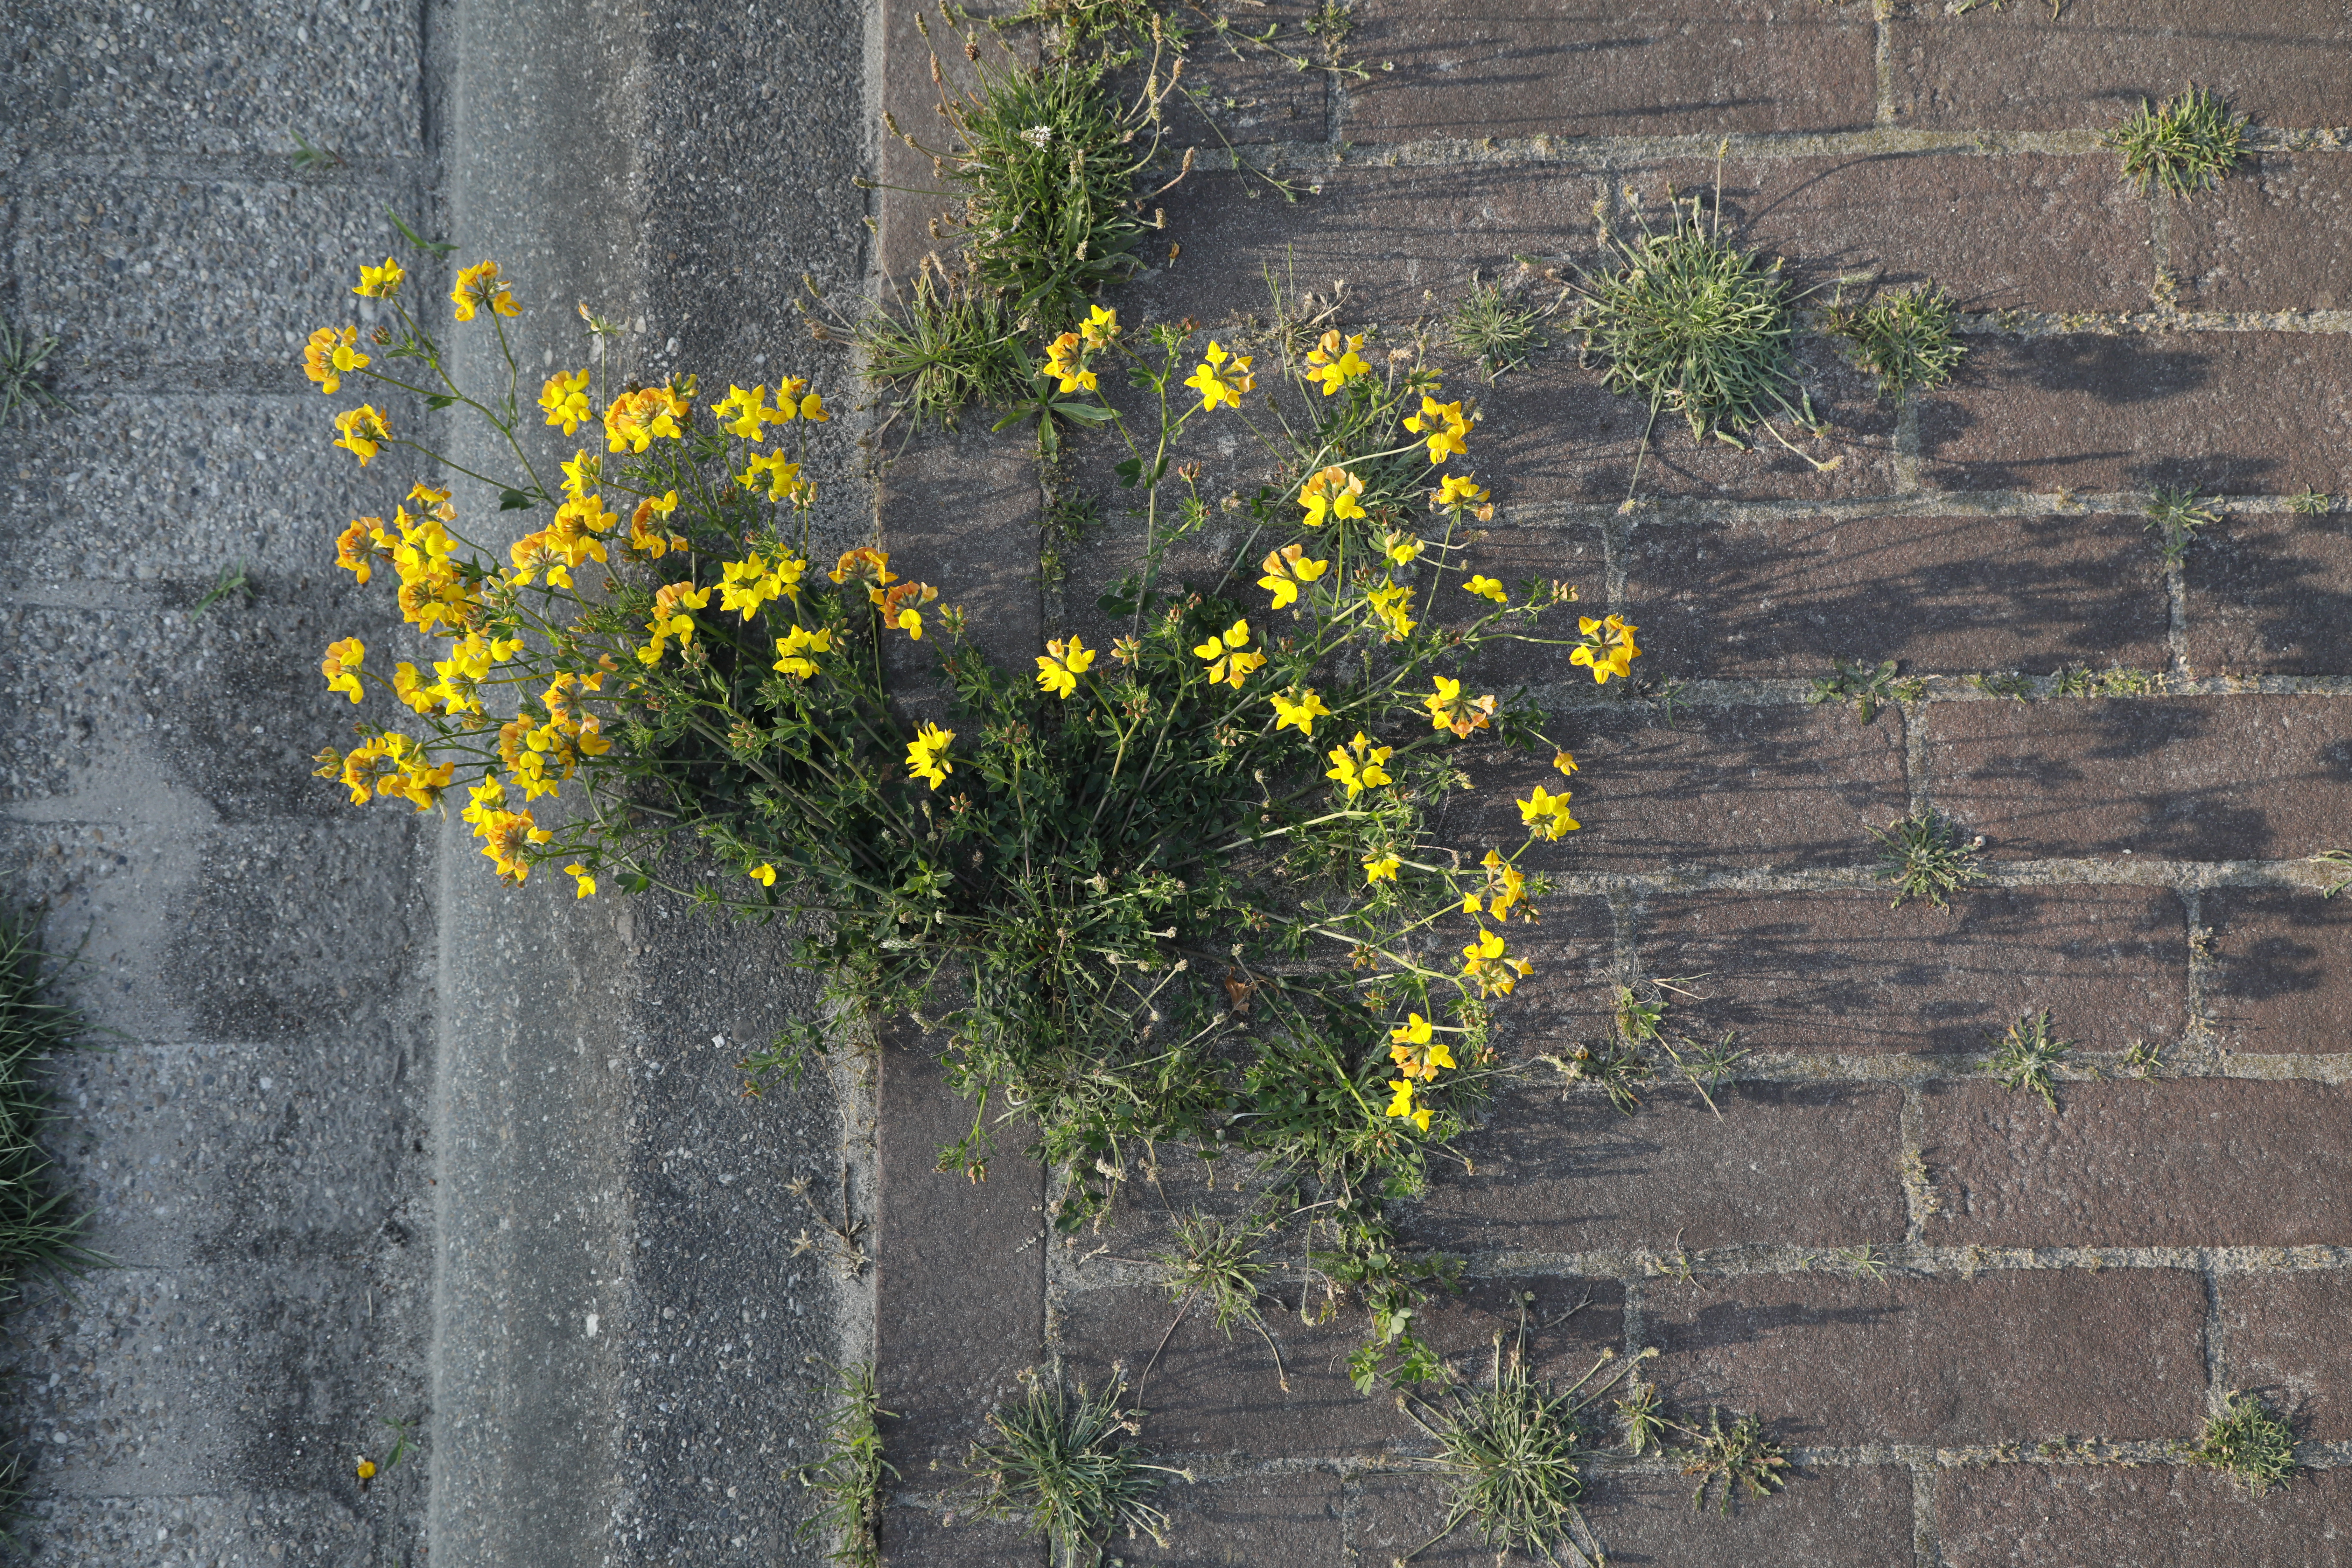
Plant species: Lotus corniculatus